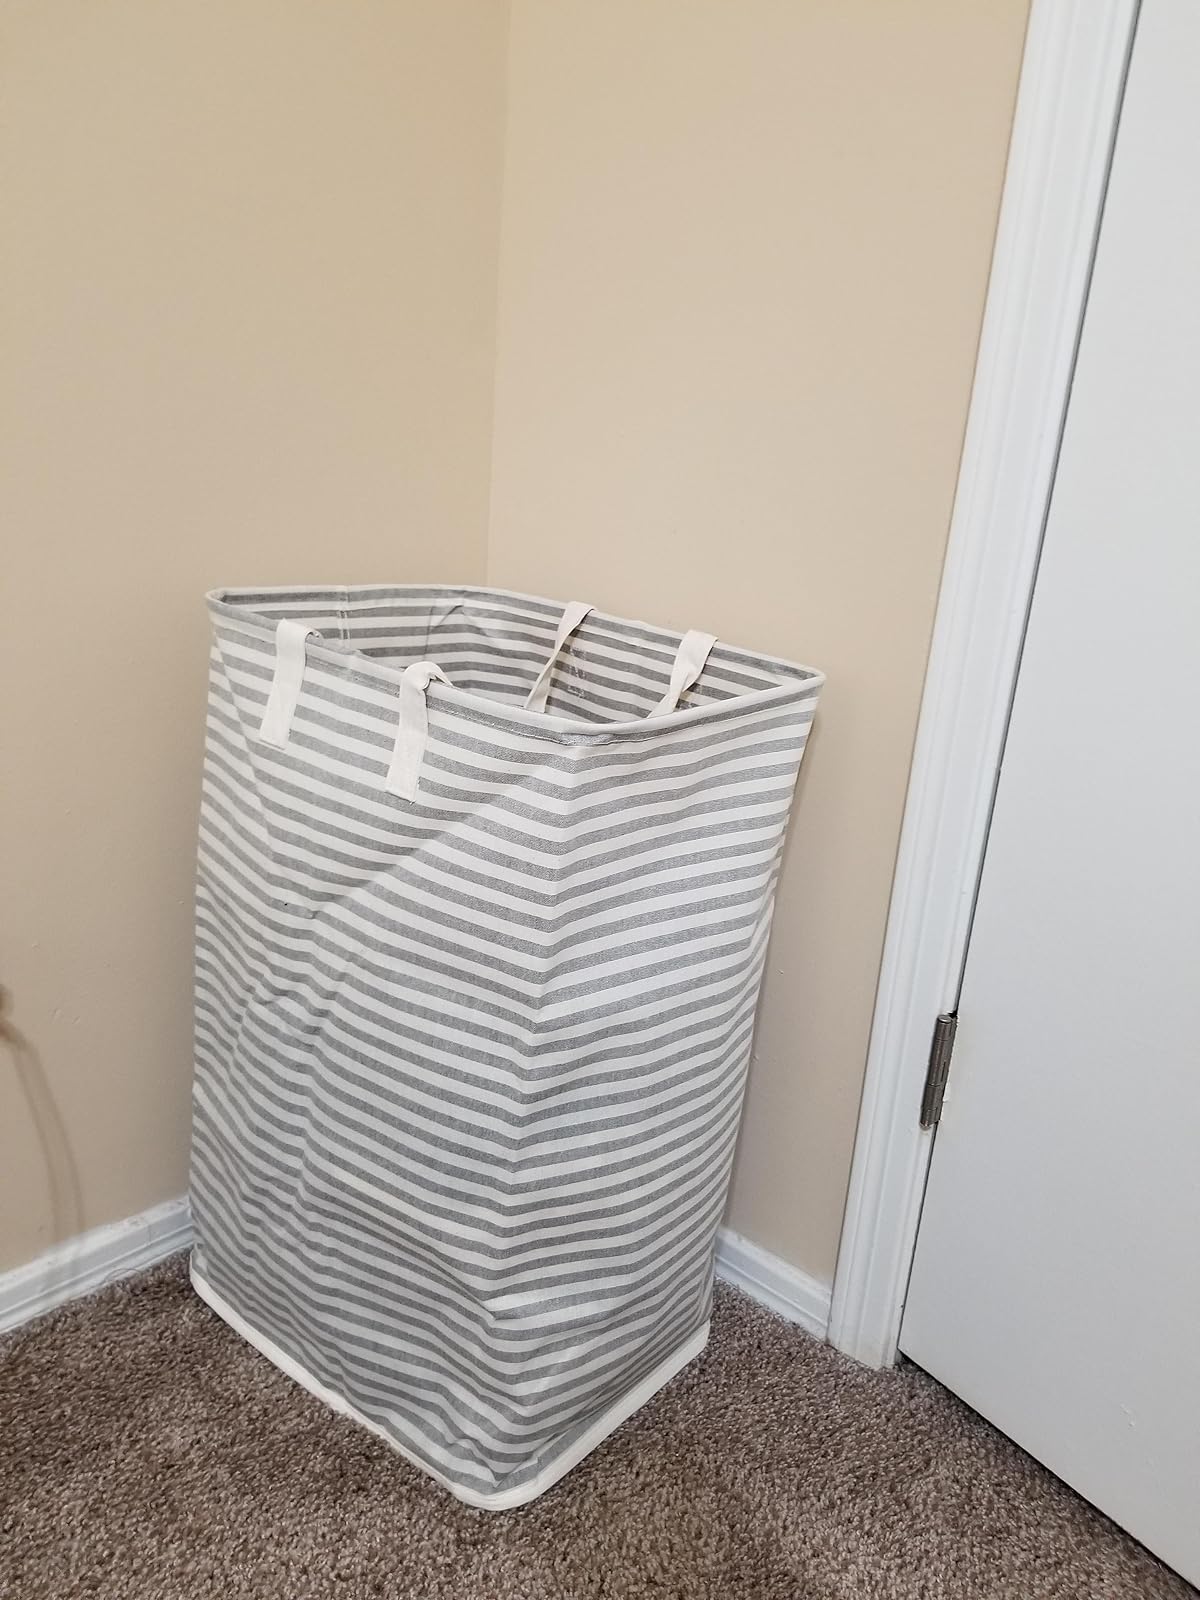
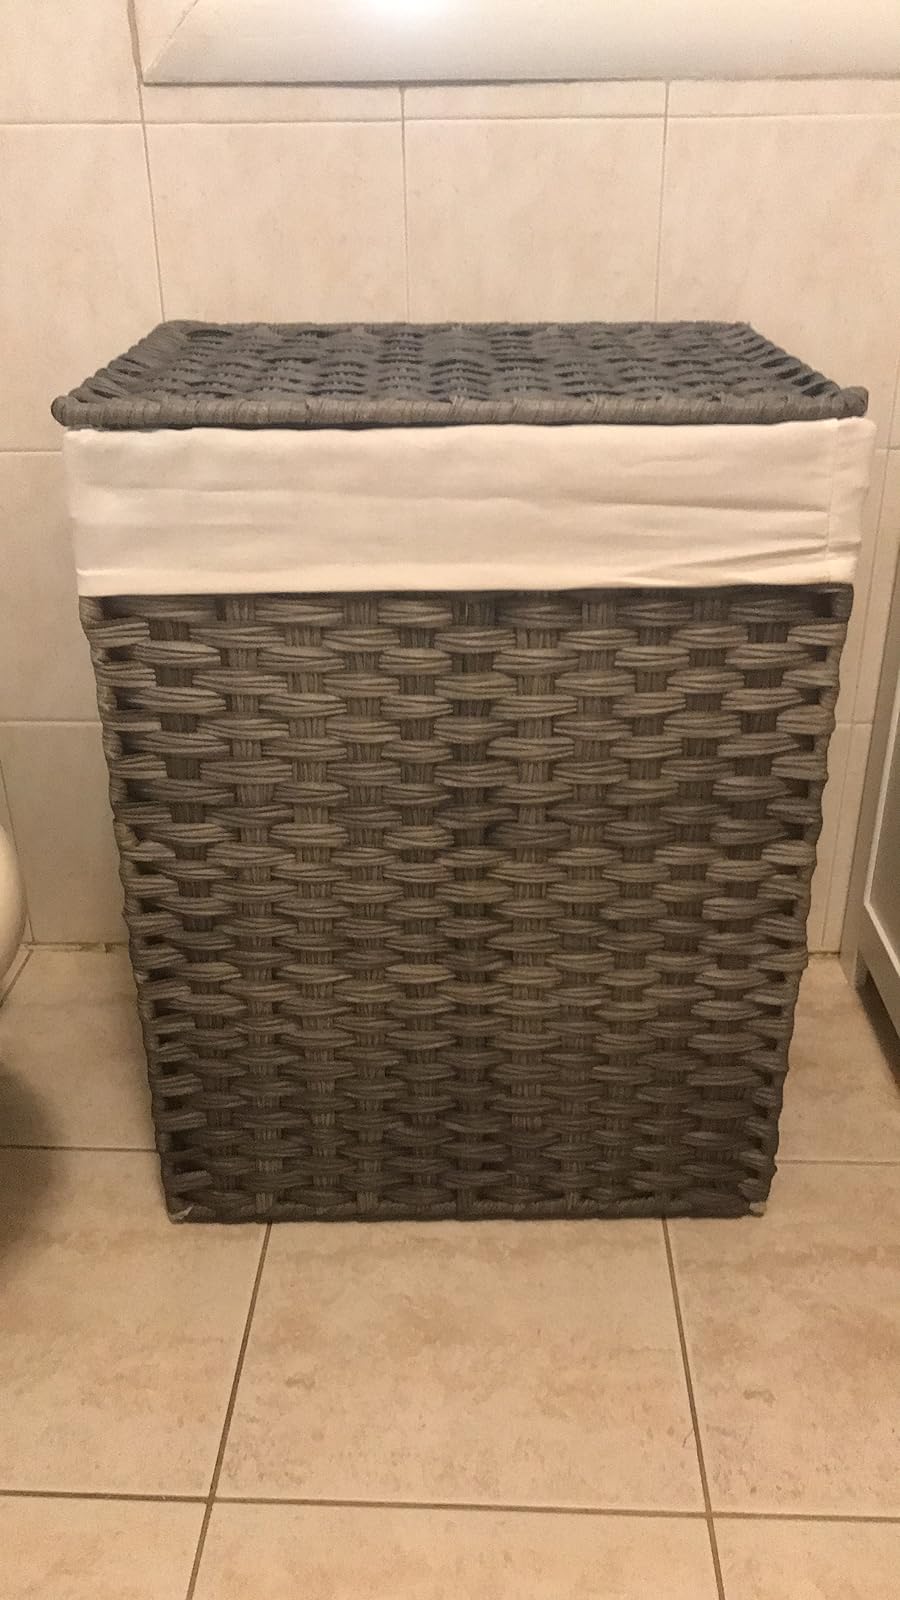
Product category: items_hamper
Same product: no